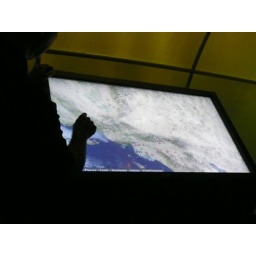
table top touch screen showing live air traffic around LAX